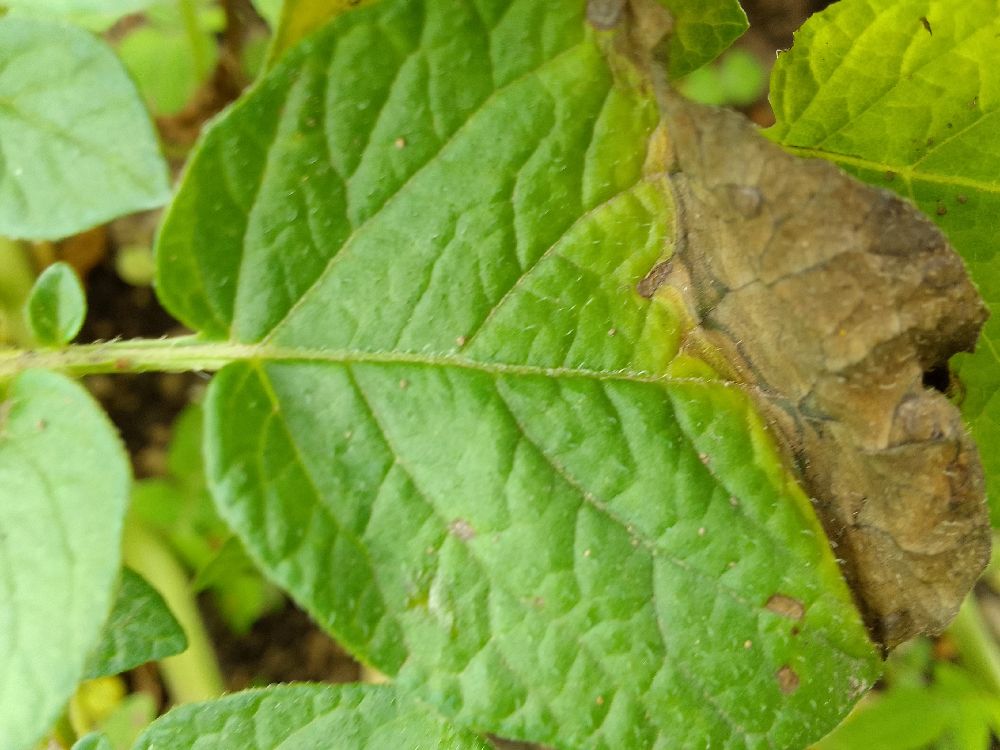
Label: Late blight